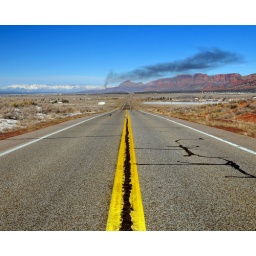
Highway near Hilldale standing in road 3